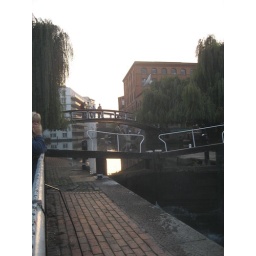
My friend and I watched the locks in action as they lowered and raised the water level, letting the boats pass.